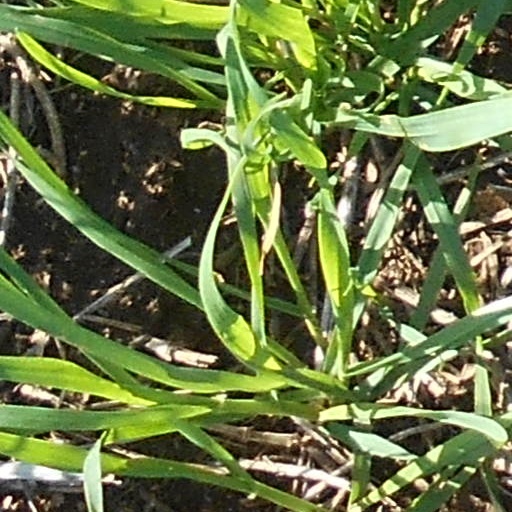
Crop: wheat